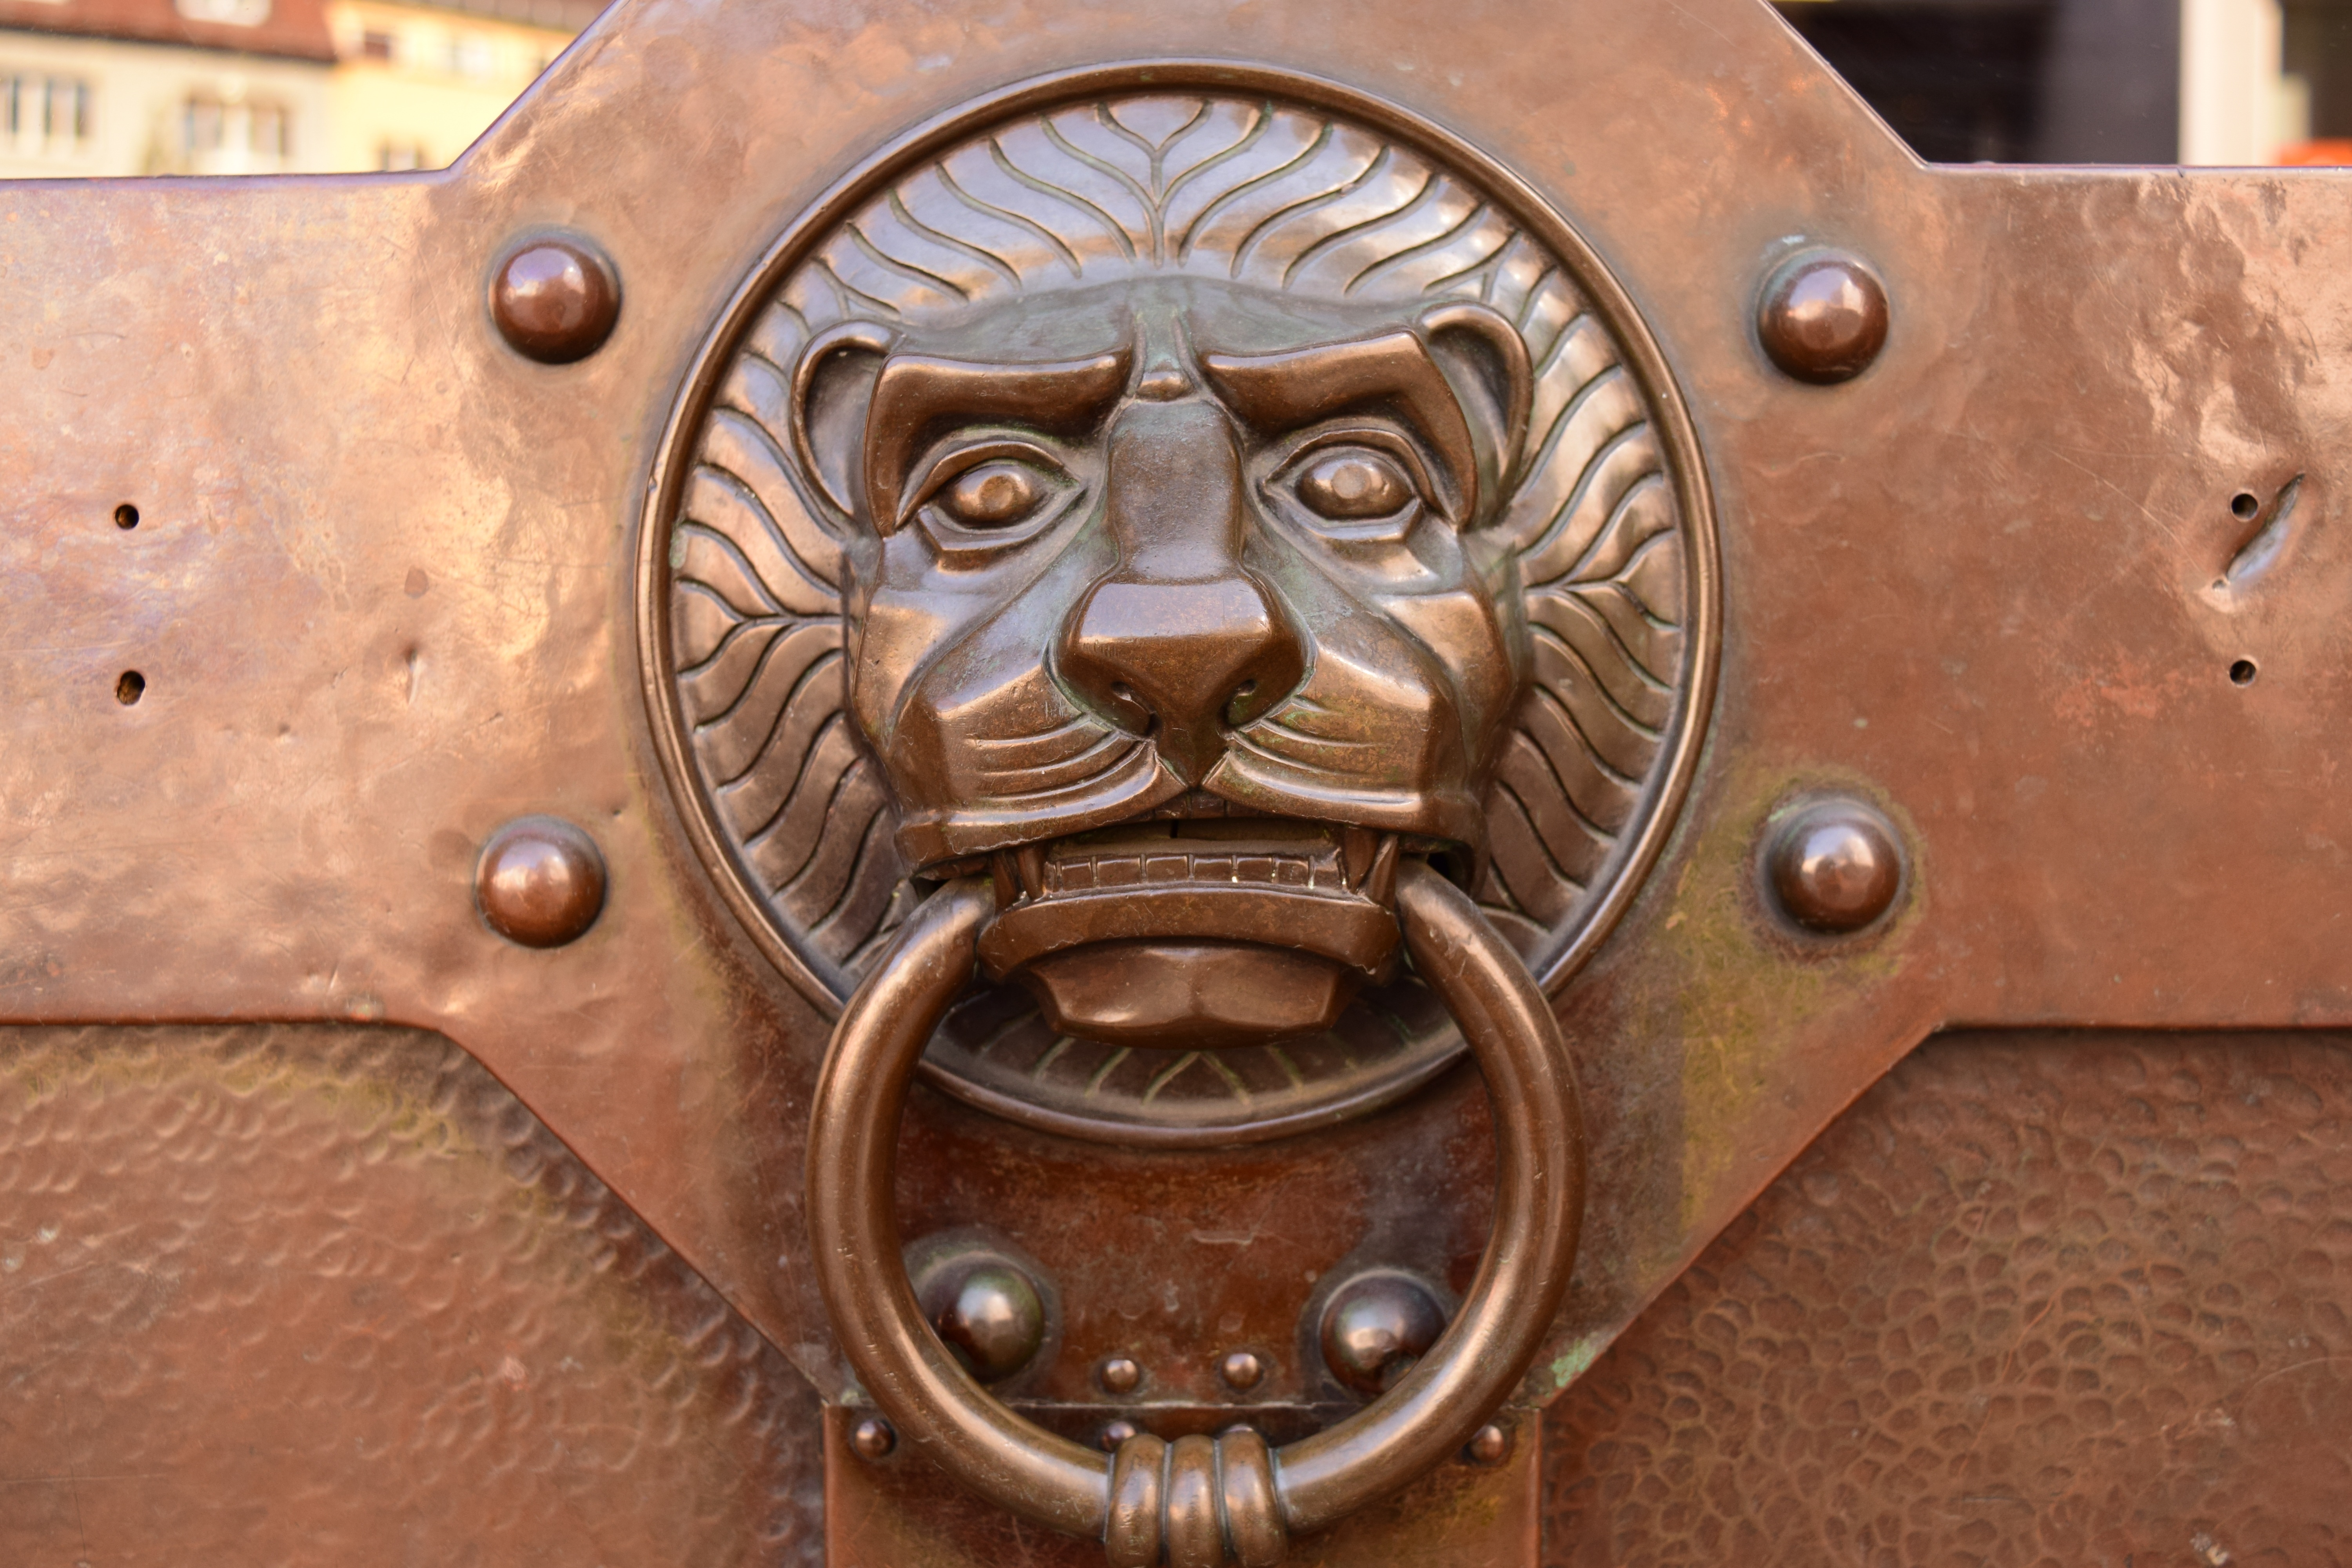
old, metal, craft, gate, door, fig, art, brass, head, carving, costume, input, house entrance, doorknocker, lion head, artfully, arts crafts, hand labor